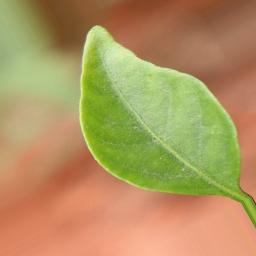
Label: healthy